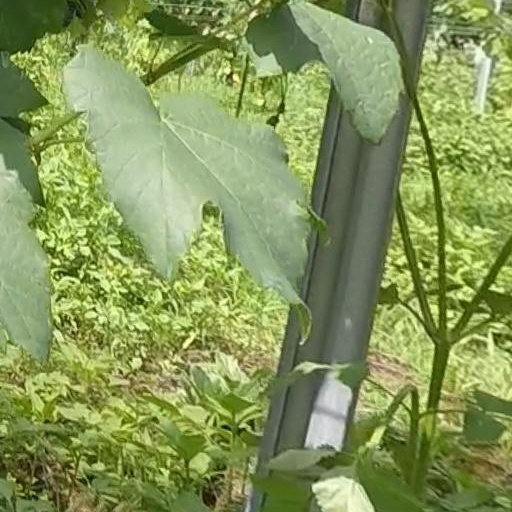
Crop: grape